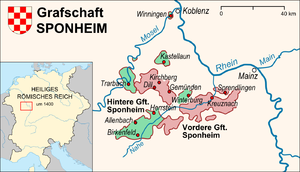
Le comté de Sponheim est un ancien État du Saint-Empire romain, située dans la région du Hunsrück, aujourd'hui en Rhénanie-Palatinat, Allemagne. Fondé au début du XIIᵉ siècle, ce territoire immédiat a existé jusqu'à l'annexion française en 1798, après la guerre de la Première Coalition.